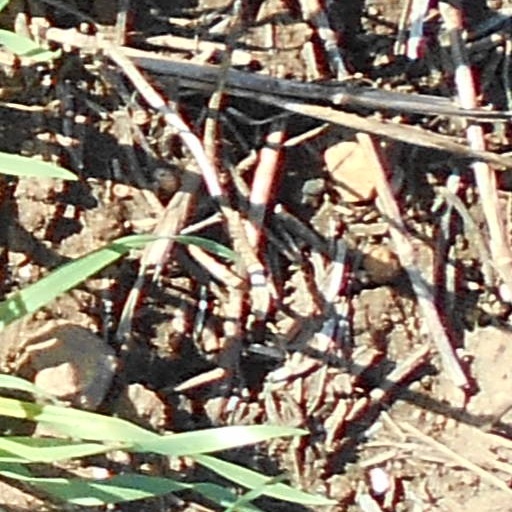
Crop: wheat